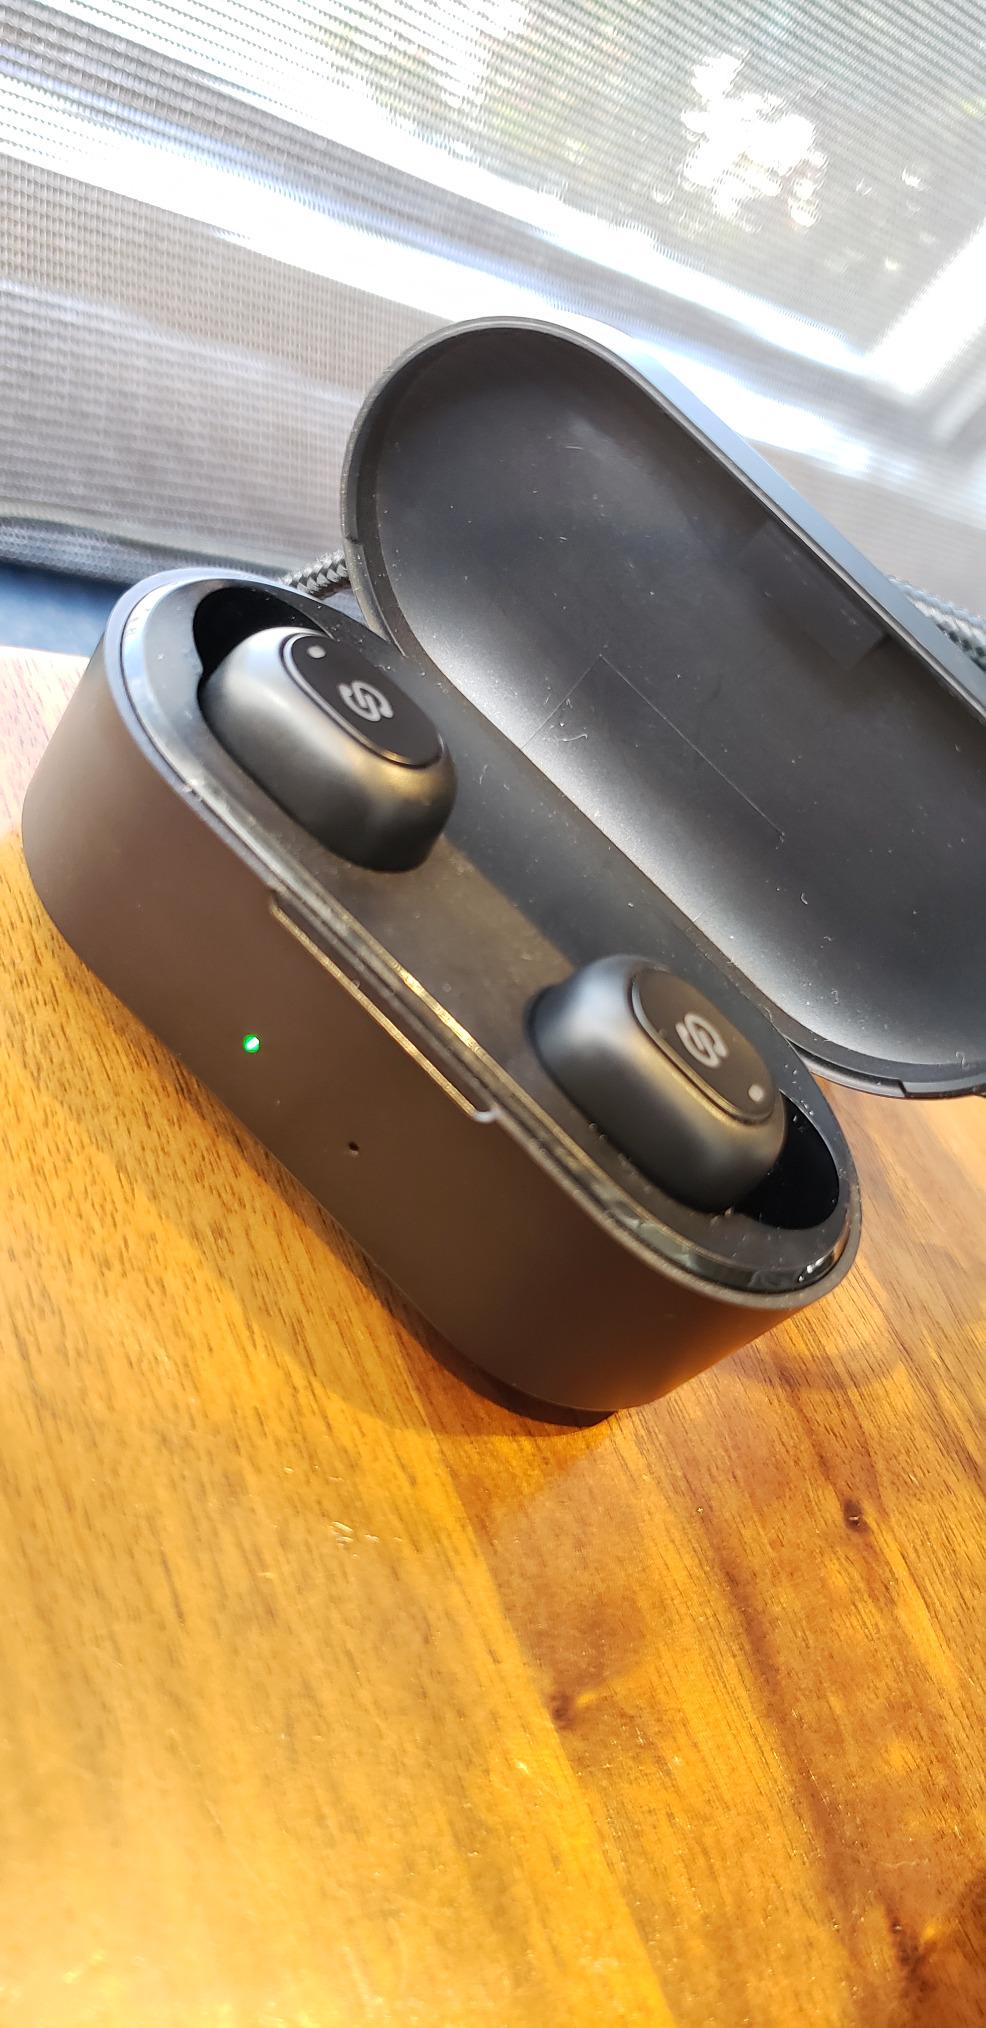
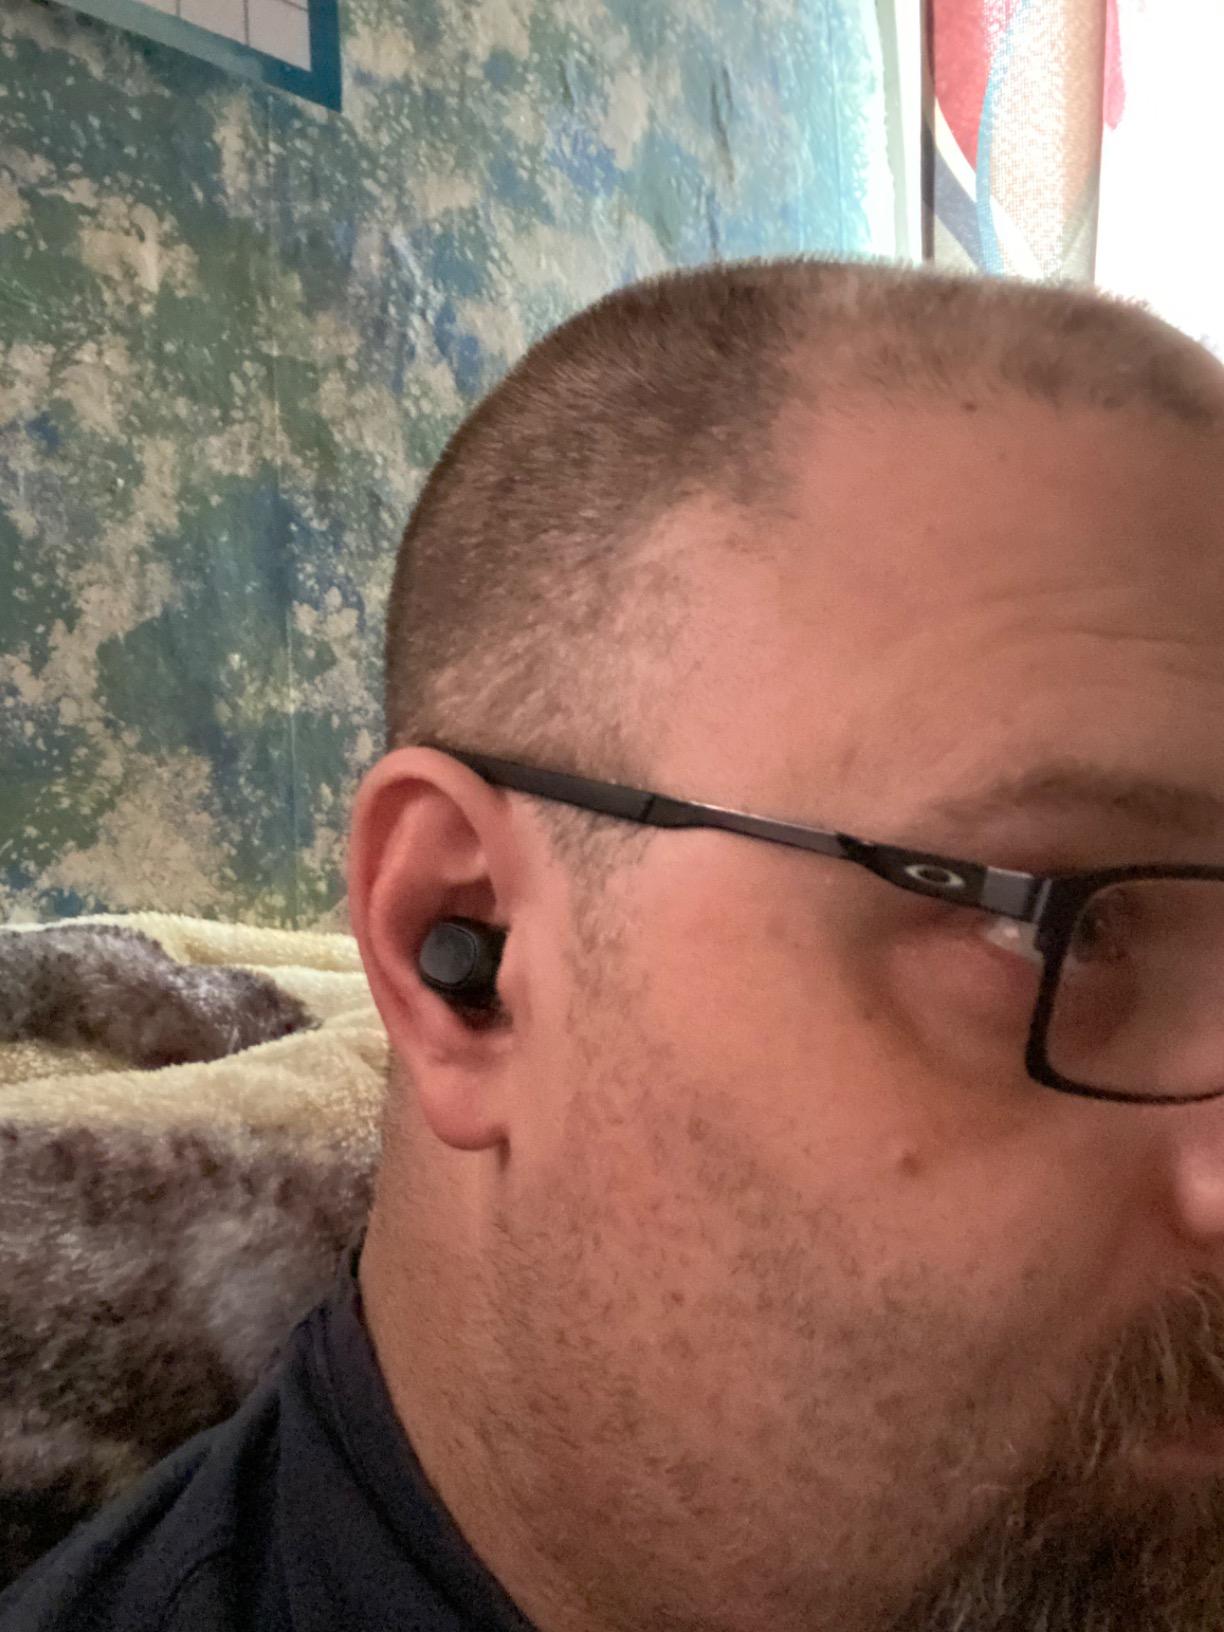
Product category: earbuds
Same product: yes